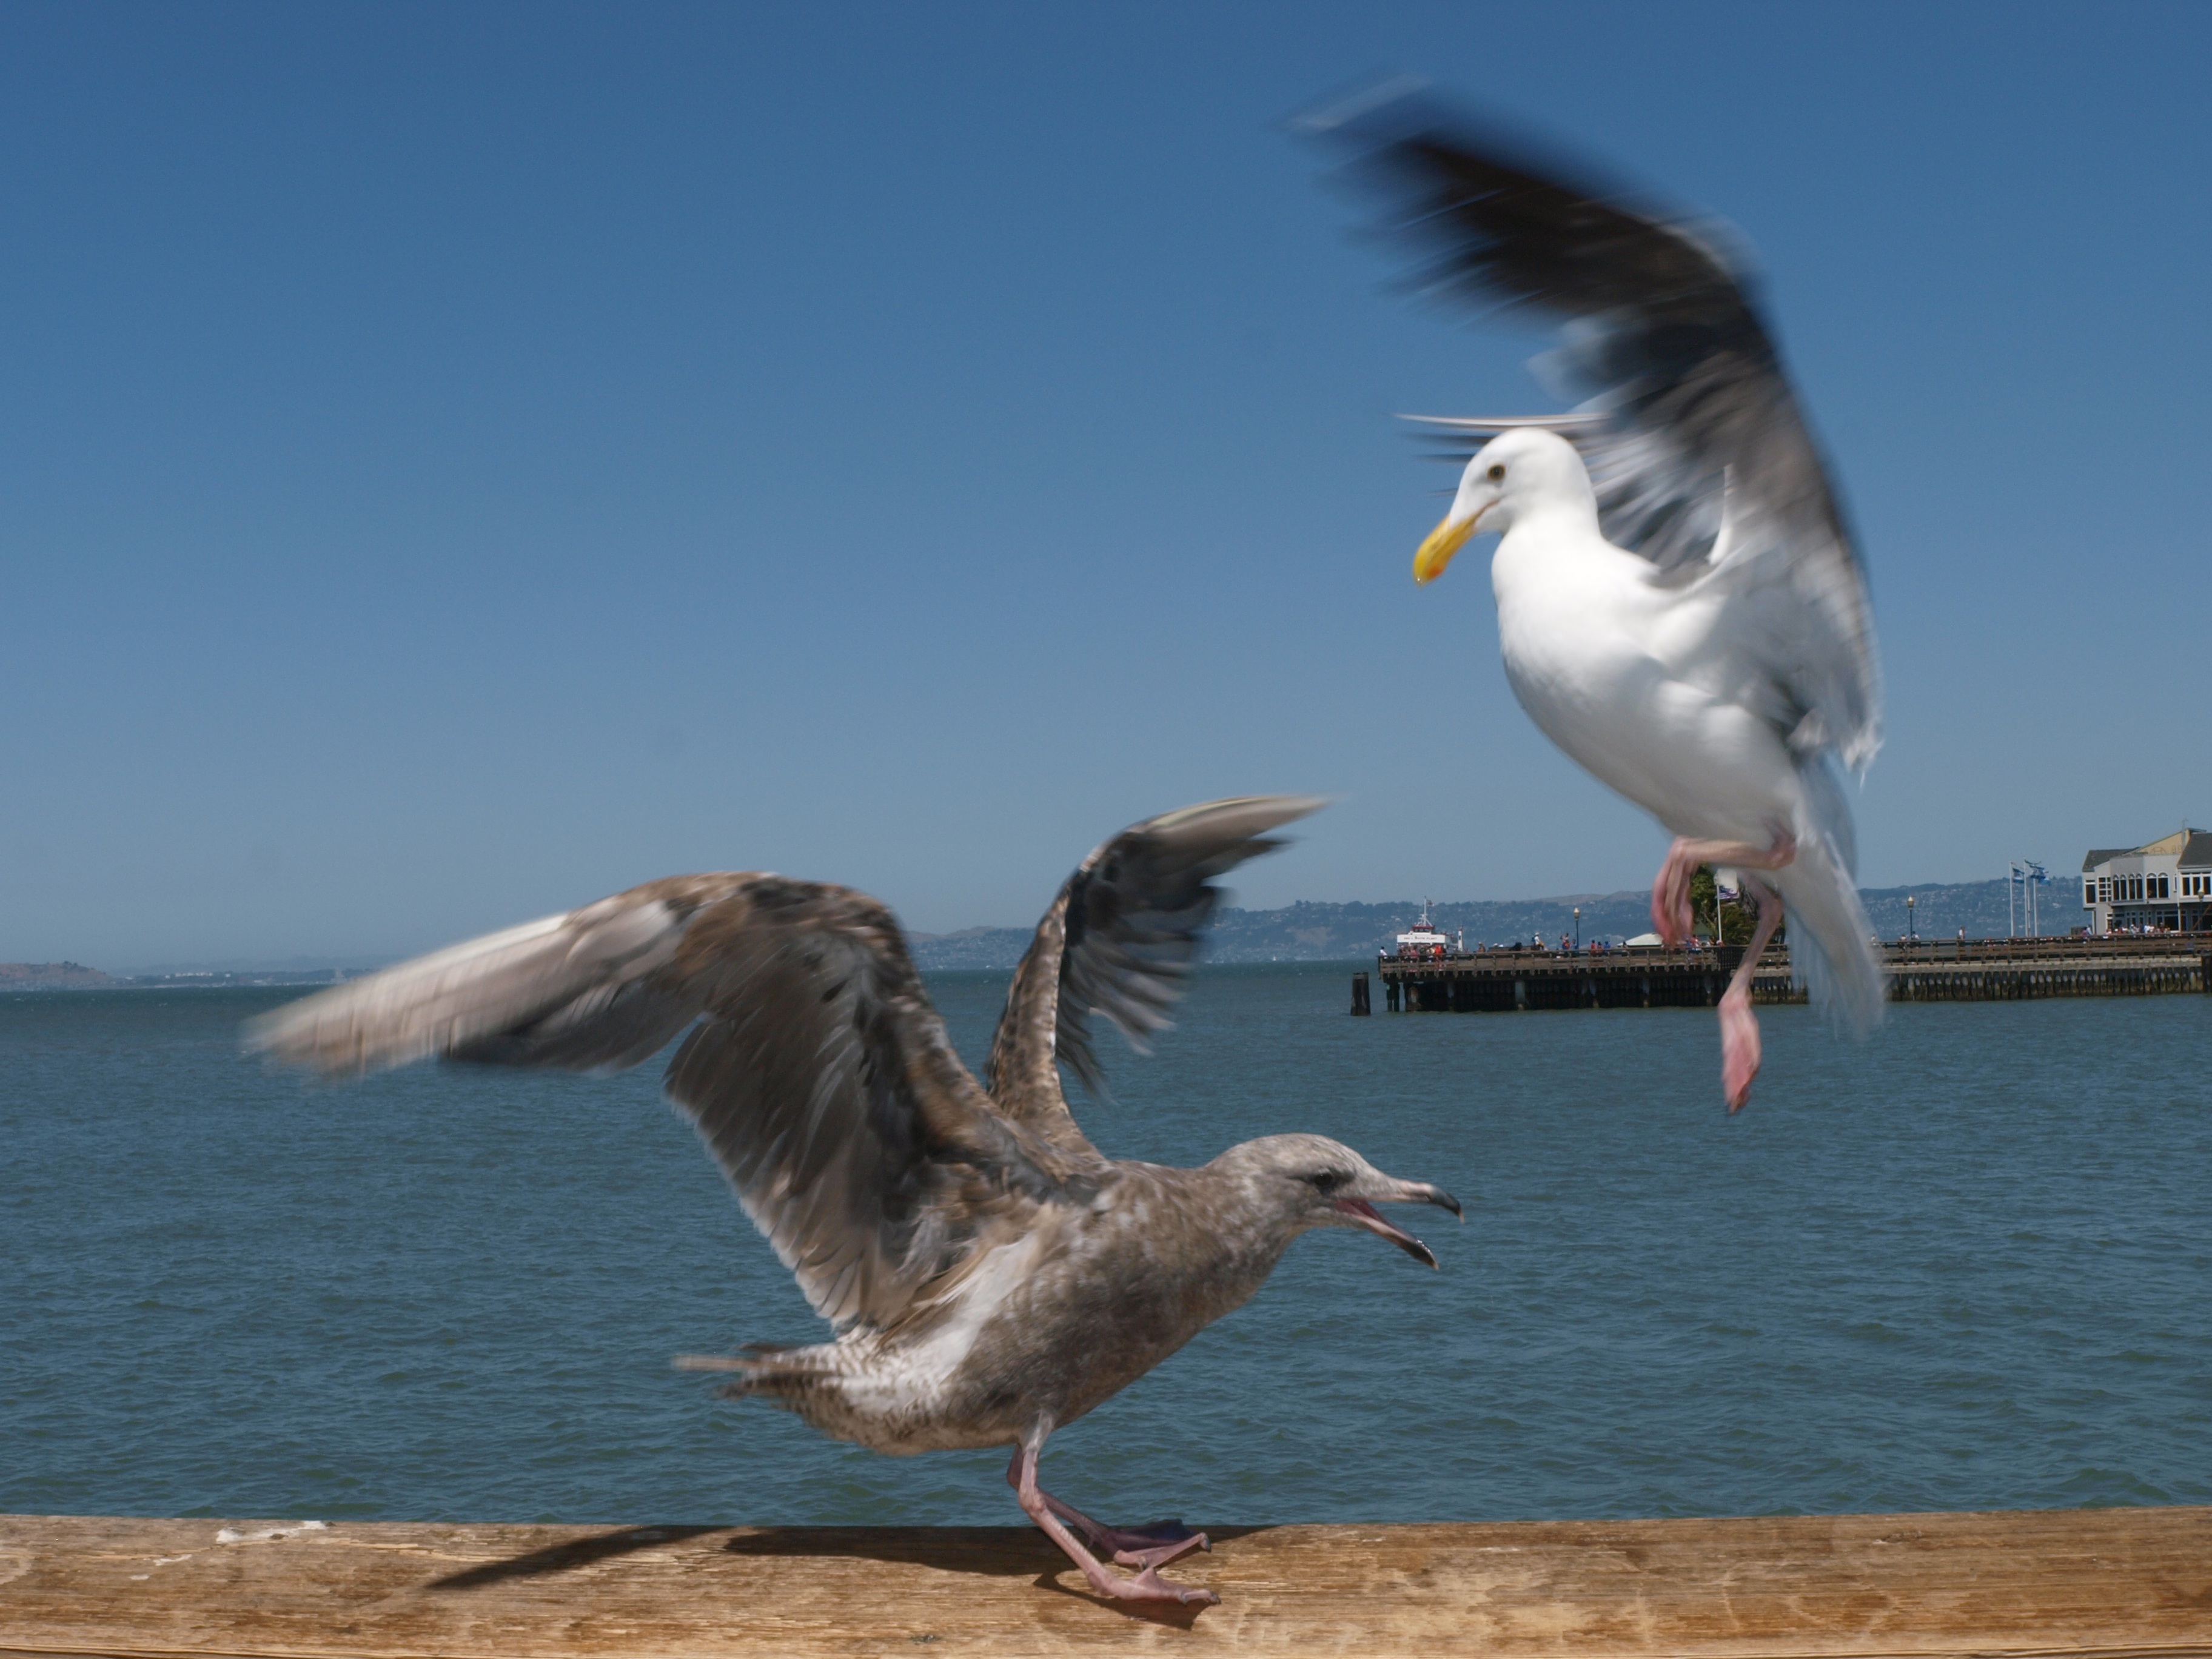
sea, nature, bird, wing, coastal, pelican, seabird, flying, wildlife, wild, gull, beak, soar, aquatic, feather, fowl, avian, fauna, birds, nautical, animals, seagulls, marine, vertebrate, albatross, charadriiformes, european herring gull